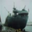
Label: ship